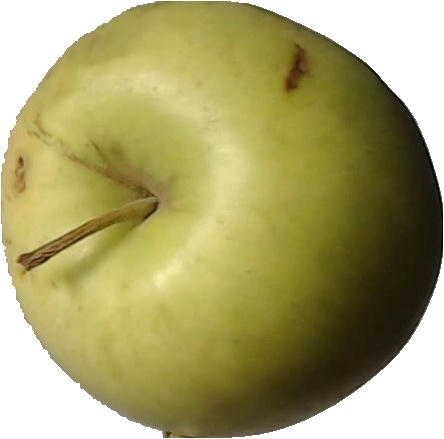
Label: apple_golden_3